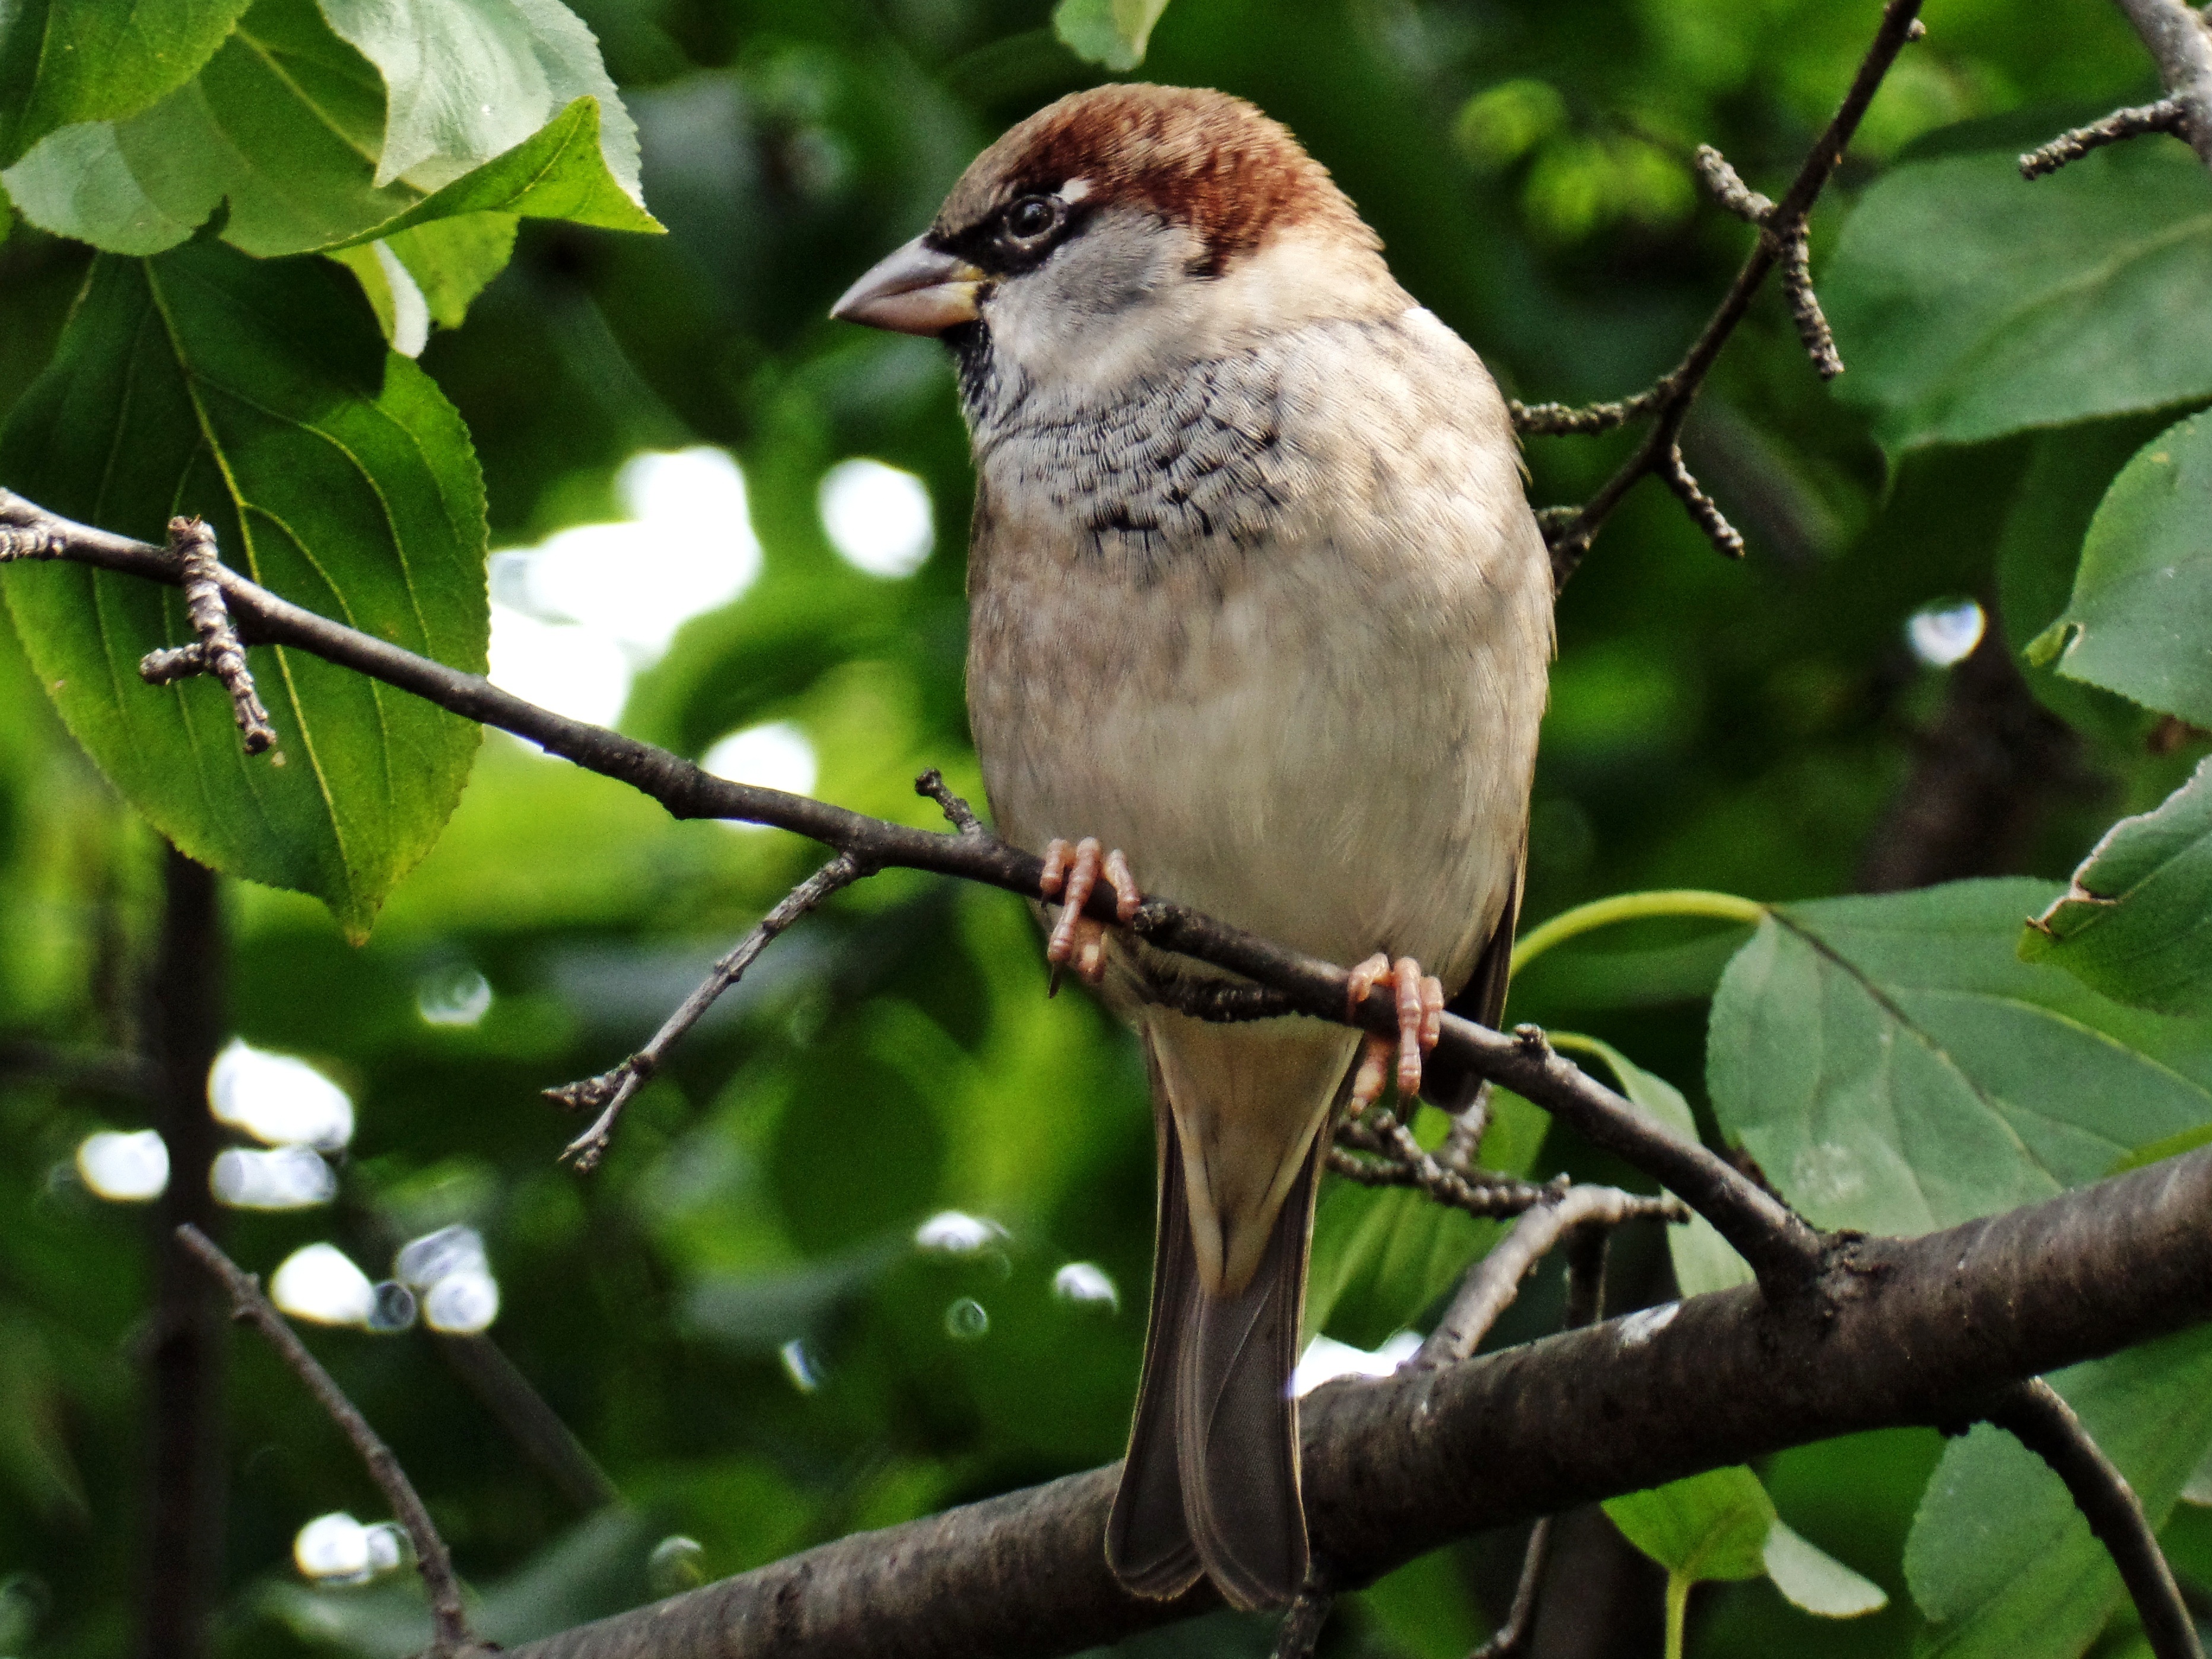
tree, nature, branch, bird, animal, wildlife, beak, close, feather, fauna, plumage, leaves, vertebrate, sparrow, finch, spring dress, house sparrow, perching bird, emberizidae, nightingale